Dougherty Island

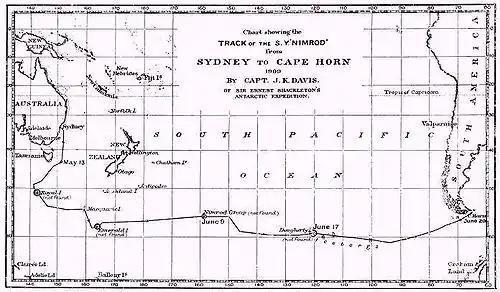
1909 search for Dougherty and other phantom islands

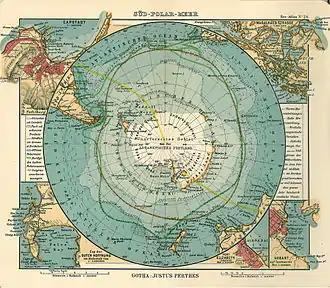
1906 German map showing Dougherty Island (below left of center, near 60°S, 120°W)

Dougherty is the name of a phantom island that was believed to be located in the extreme south of the Pacific Ocean, roughly halfway between Cape Horn and New Zealand. It is named for Captain Dougherty of the "James Stewart", an English whaler, who in 1841 reported discovering it at . He described it as 5–6 miles long with a high bluff to the northeast and covered in snow. Dougherty's discovery was confirmed by Captain Keates of the "Louise" in 1860, giving its coordinates as , and by Captain Stannard of the "Cingalese" in 1886, giving the location as .